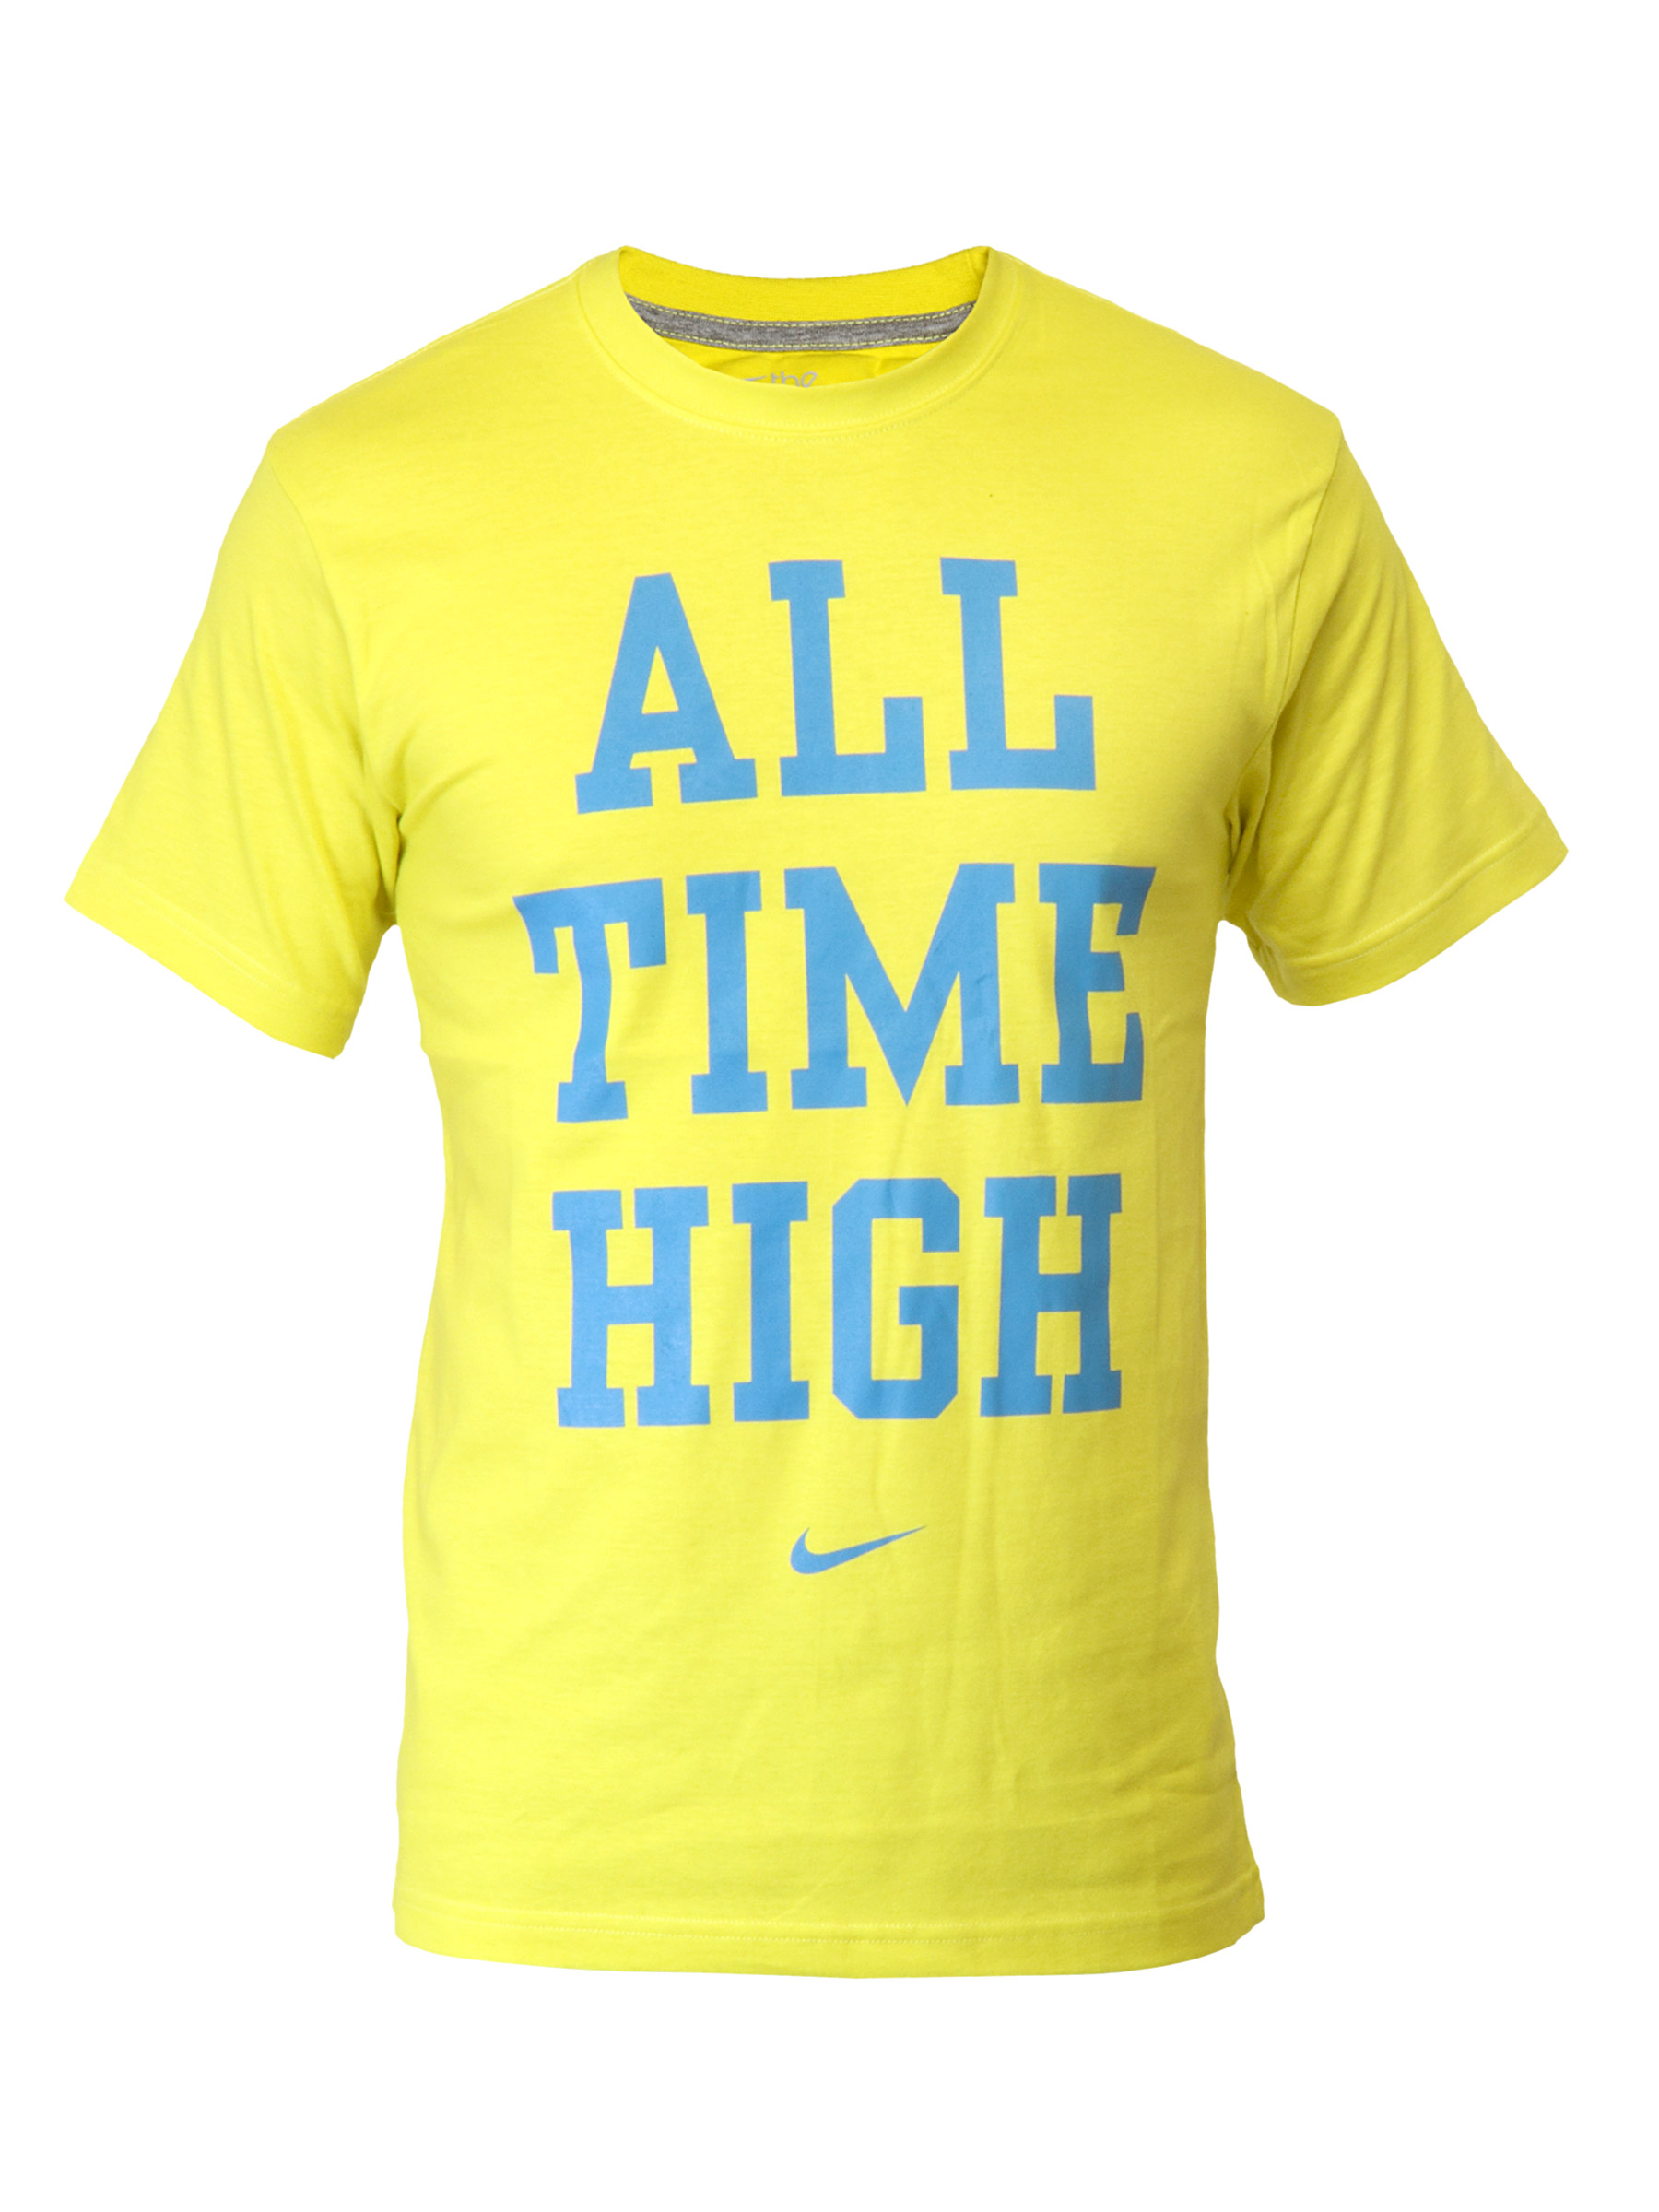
Nike Men Printed Green Tshirts
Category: Apparel / Topwear / Tshirts
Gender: Men
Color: Green
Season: Fall 2011
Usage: Casual